Chloropeta

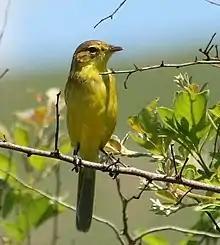
Dark-capped yellow warbler ("Chloropeta natalensis")

Chloropeta was a genus of Acrocephalidae warblers; formerly, they were placed in the paraphyletic "Old World warblers". Now the papyrus yellow warbler is placed in its monotypic genus "Calamonastides", with the others placed in the genus "Iduna".